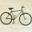
Label: bicycle